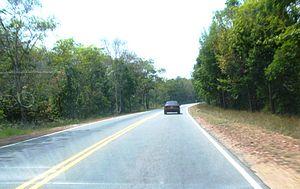
La route nationale 4 est une des routes nationales du Cambodge. D'une longueur de 230 kilomètres, elle relie la capitale cambodgienne à la province de Sihanoukville. La route débute à l'ouest de Phnom Penh, près de l'aéroport international, à la jonction de l'avenue Pochentong. Elle se dirige ensuite vers le sud-est, en traversant les provinces de Kampong Spoe, Kaoh Kong et de Sihanoukville.